Phantom Doctrine

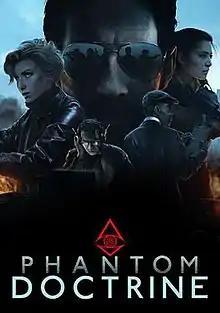

Phantom Doctrine is a turn-based strategy video game developed by Polish studio CreativeForge Games and published by Good Shepherd Entertainment in 2018. It is inspired by classic spy films and conspiracy theories.